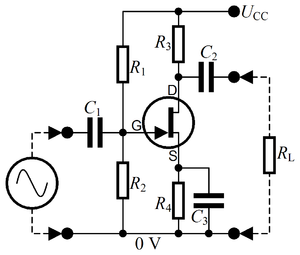
Fælles source / Sådan virker fælles source-trinnet
Diagram for et forstærkertrin af typen "Fælles source"
"Fælles source, eller jordet source, er navnet på et forstærkertrin, baseret på en Felteffekttransistor. Navnet skyldes, at transistorens source-tilledning står i forbindelse med den ene ""side"" af både forstærkerens indgang og udgang.